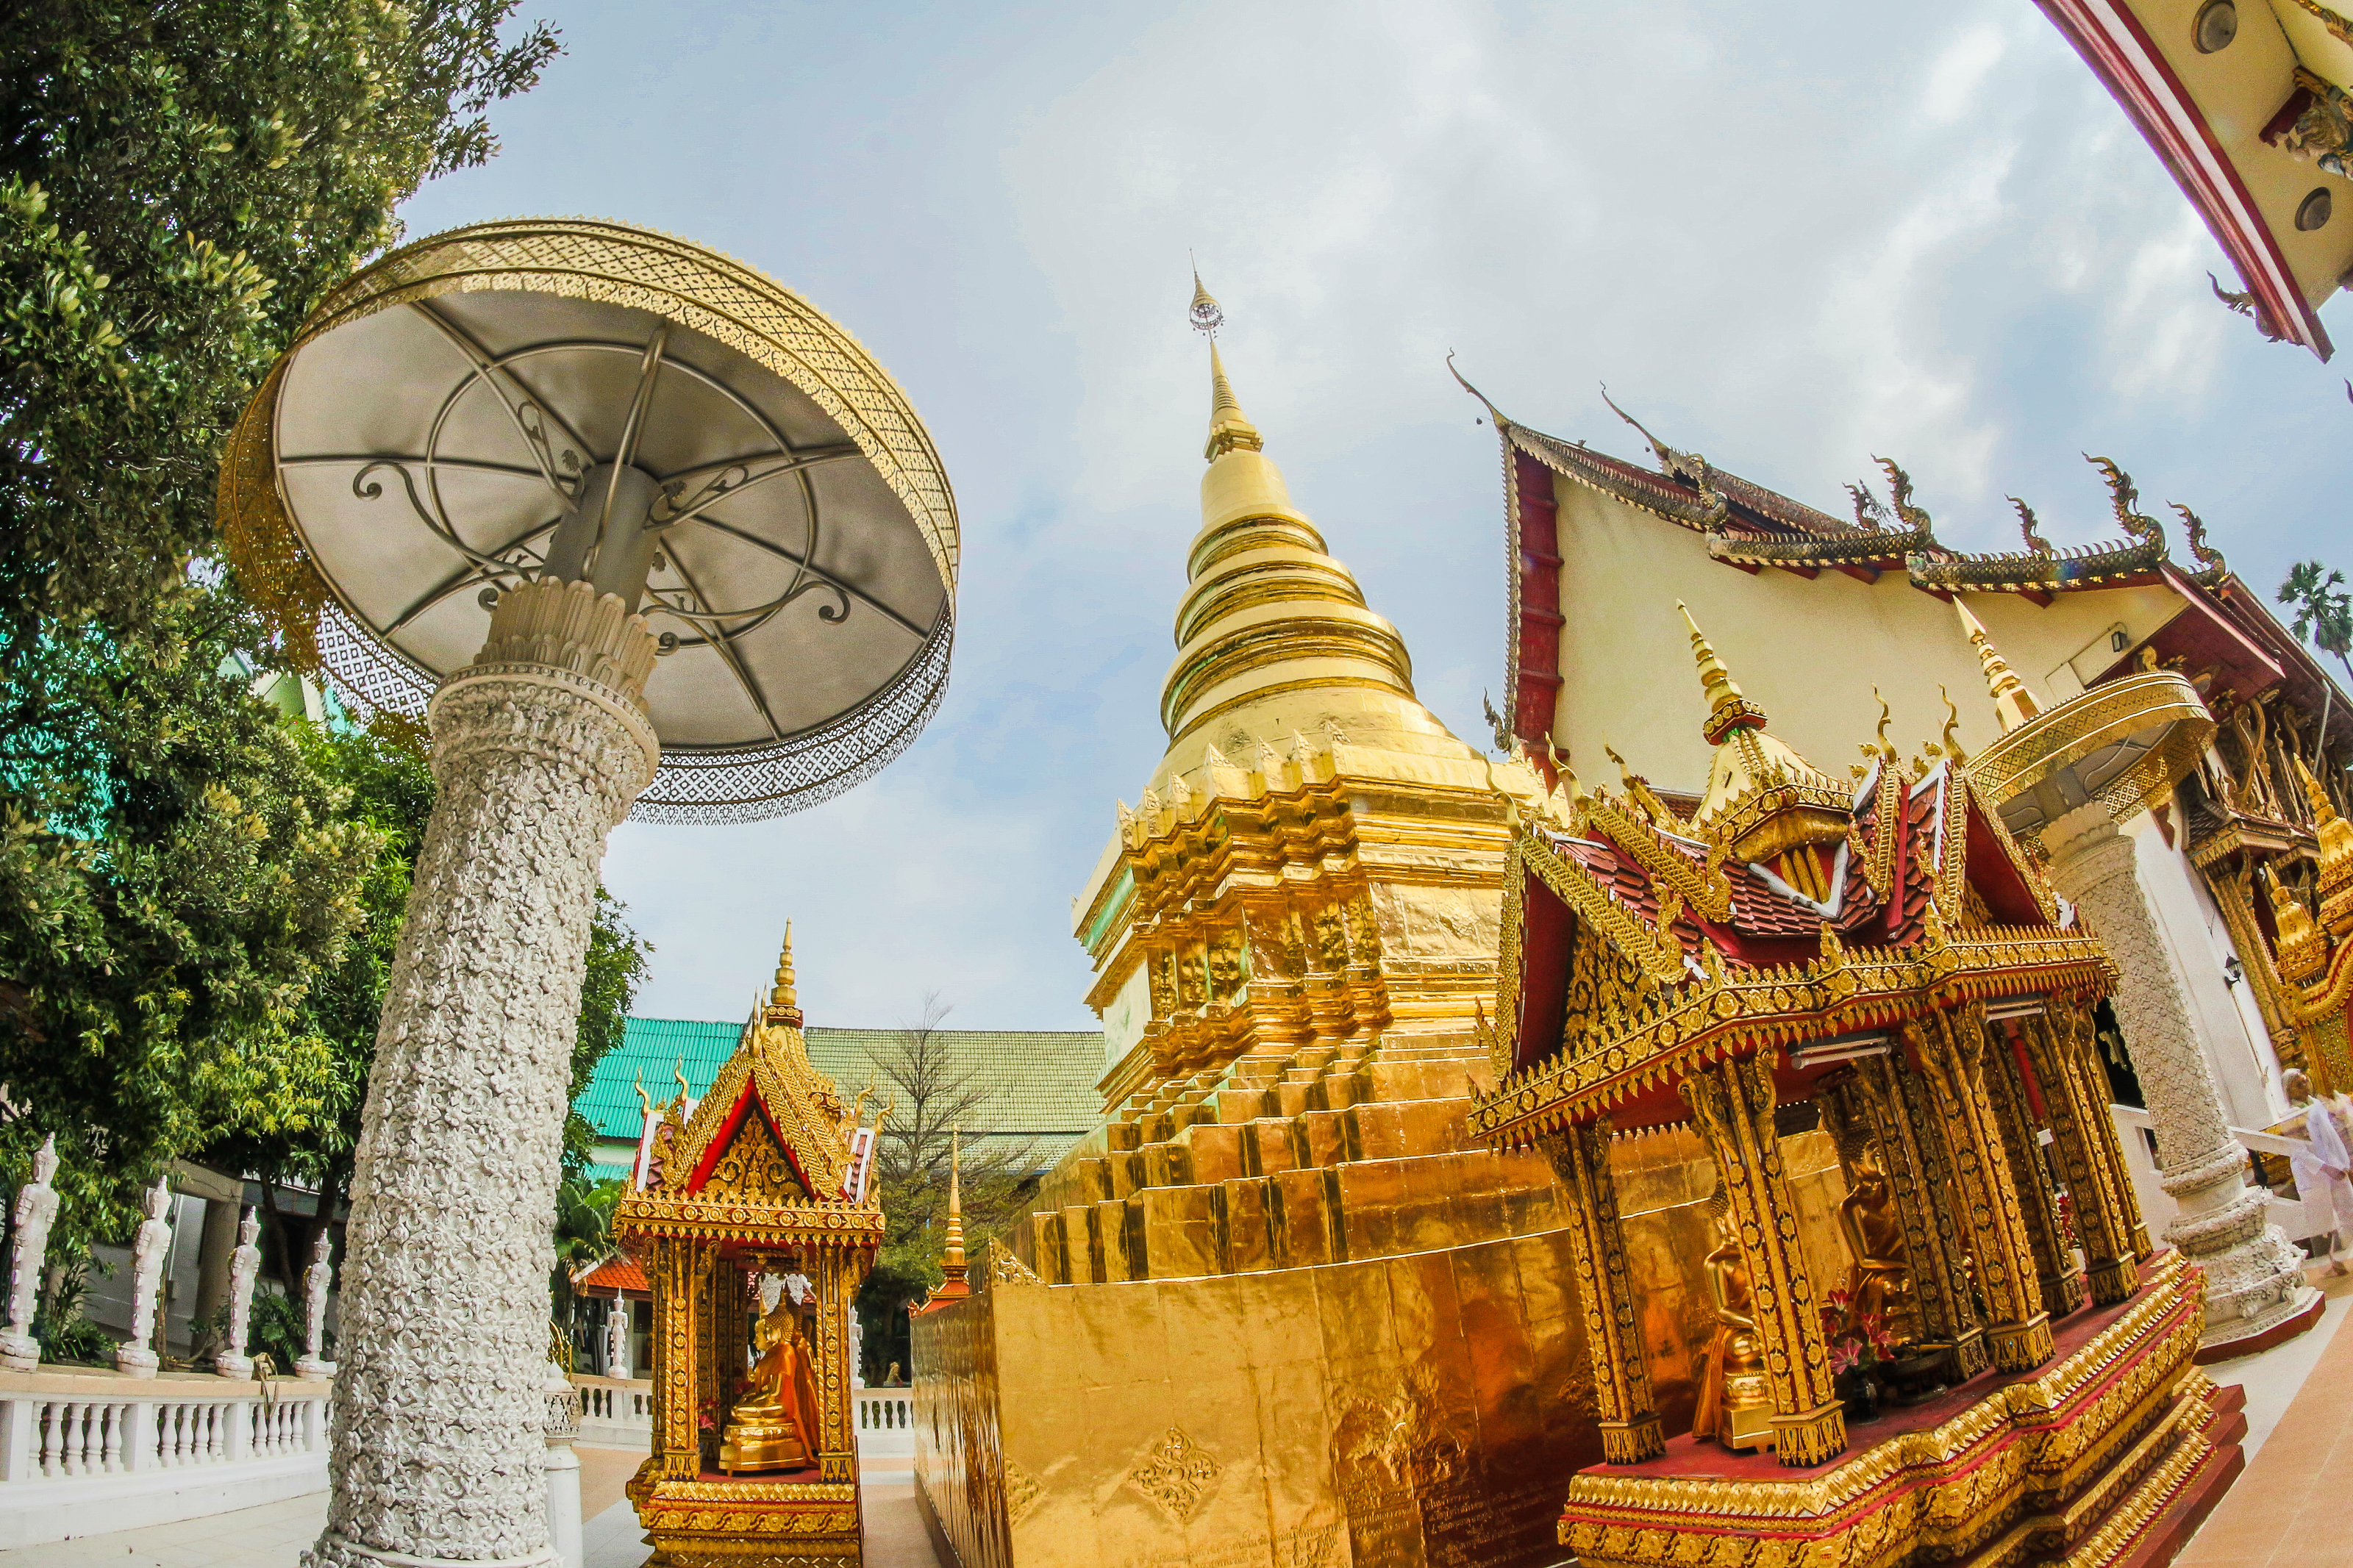
ancient, art, asia, asian, beautiful, blue, buddha, buddhism, buddhist, destination, famous, golden, hariphunchai, haripunchai, holy, lamphun, landmark, lanna, monastery, north, old, pagoda, phra, pray, religion, religious, sky, stupa, temple, thai, thailand, tourism, tourist, traditional, travel, wat, worship, place of worship, architecture, building, chinese architecture, shrine, historic site, photography, world, hindu temple